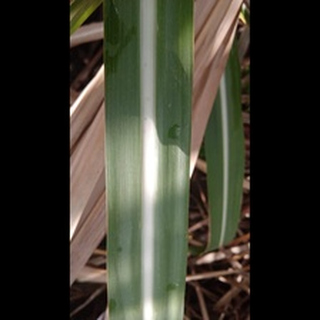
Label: healthy_sugarcane